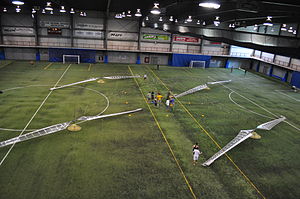
AeroVelo Atlas
Atlas set fra oven
AeroVelo Atlas er en menneskedrevet helikopter, der er udviklet for at deltage i Igor I. Sikorsky Human Powered Helicopter Competition.